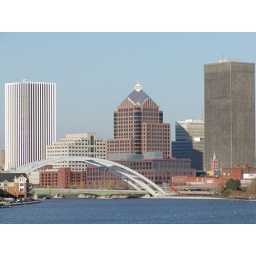
The red building in the center of the photo. Laura's first workplace in Rochester, NY.